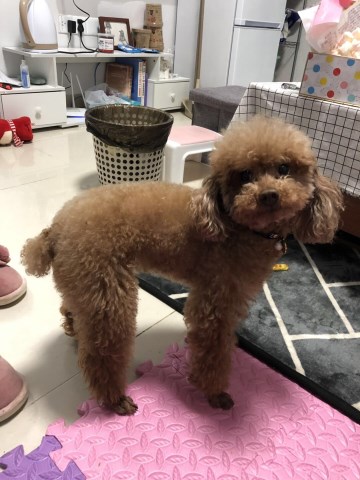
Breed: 2925-n000114-toy_poodle